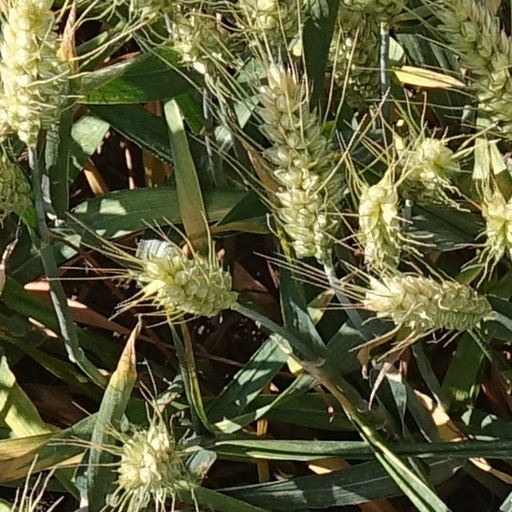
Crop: wheat